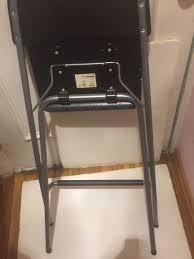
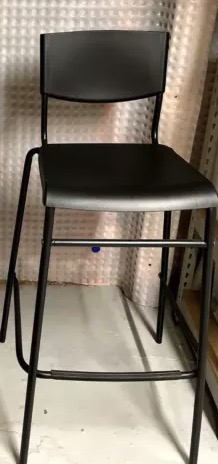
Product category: stool
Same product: no